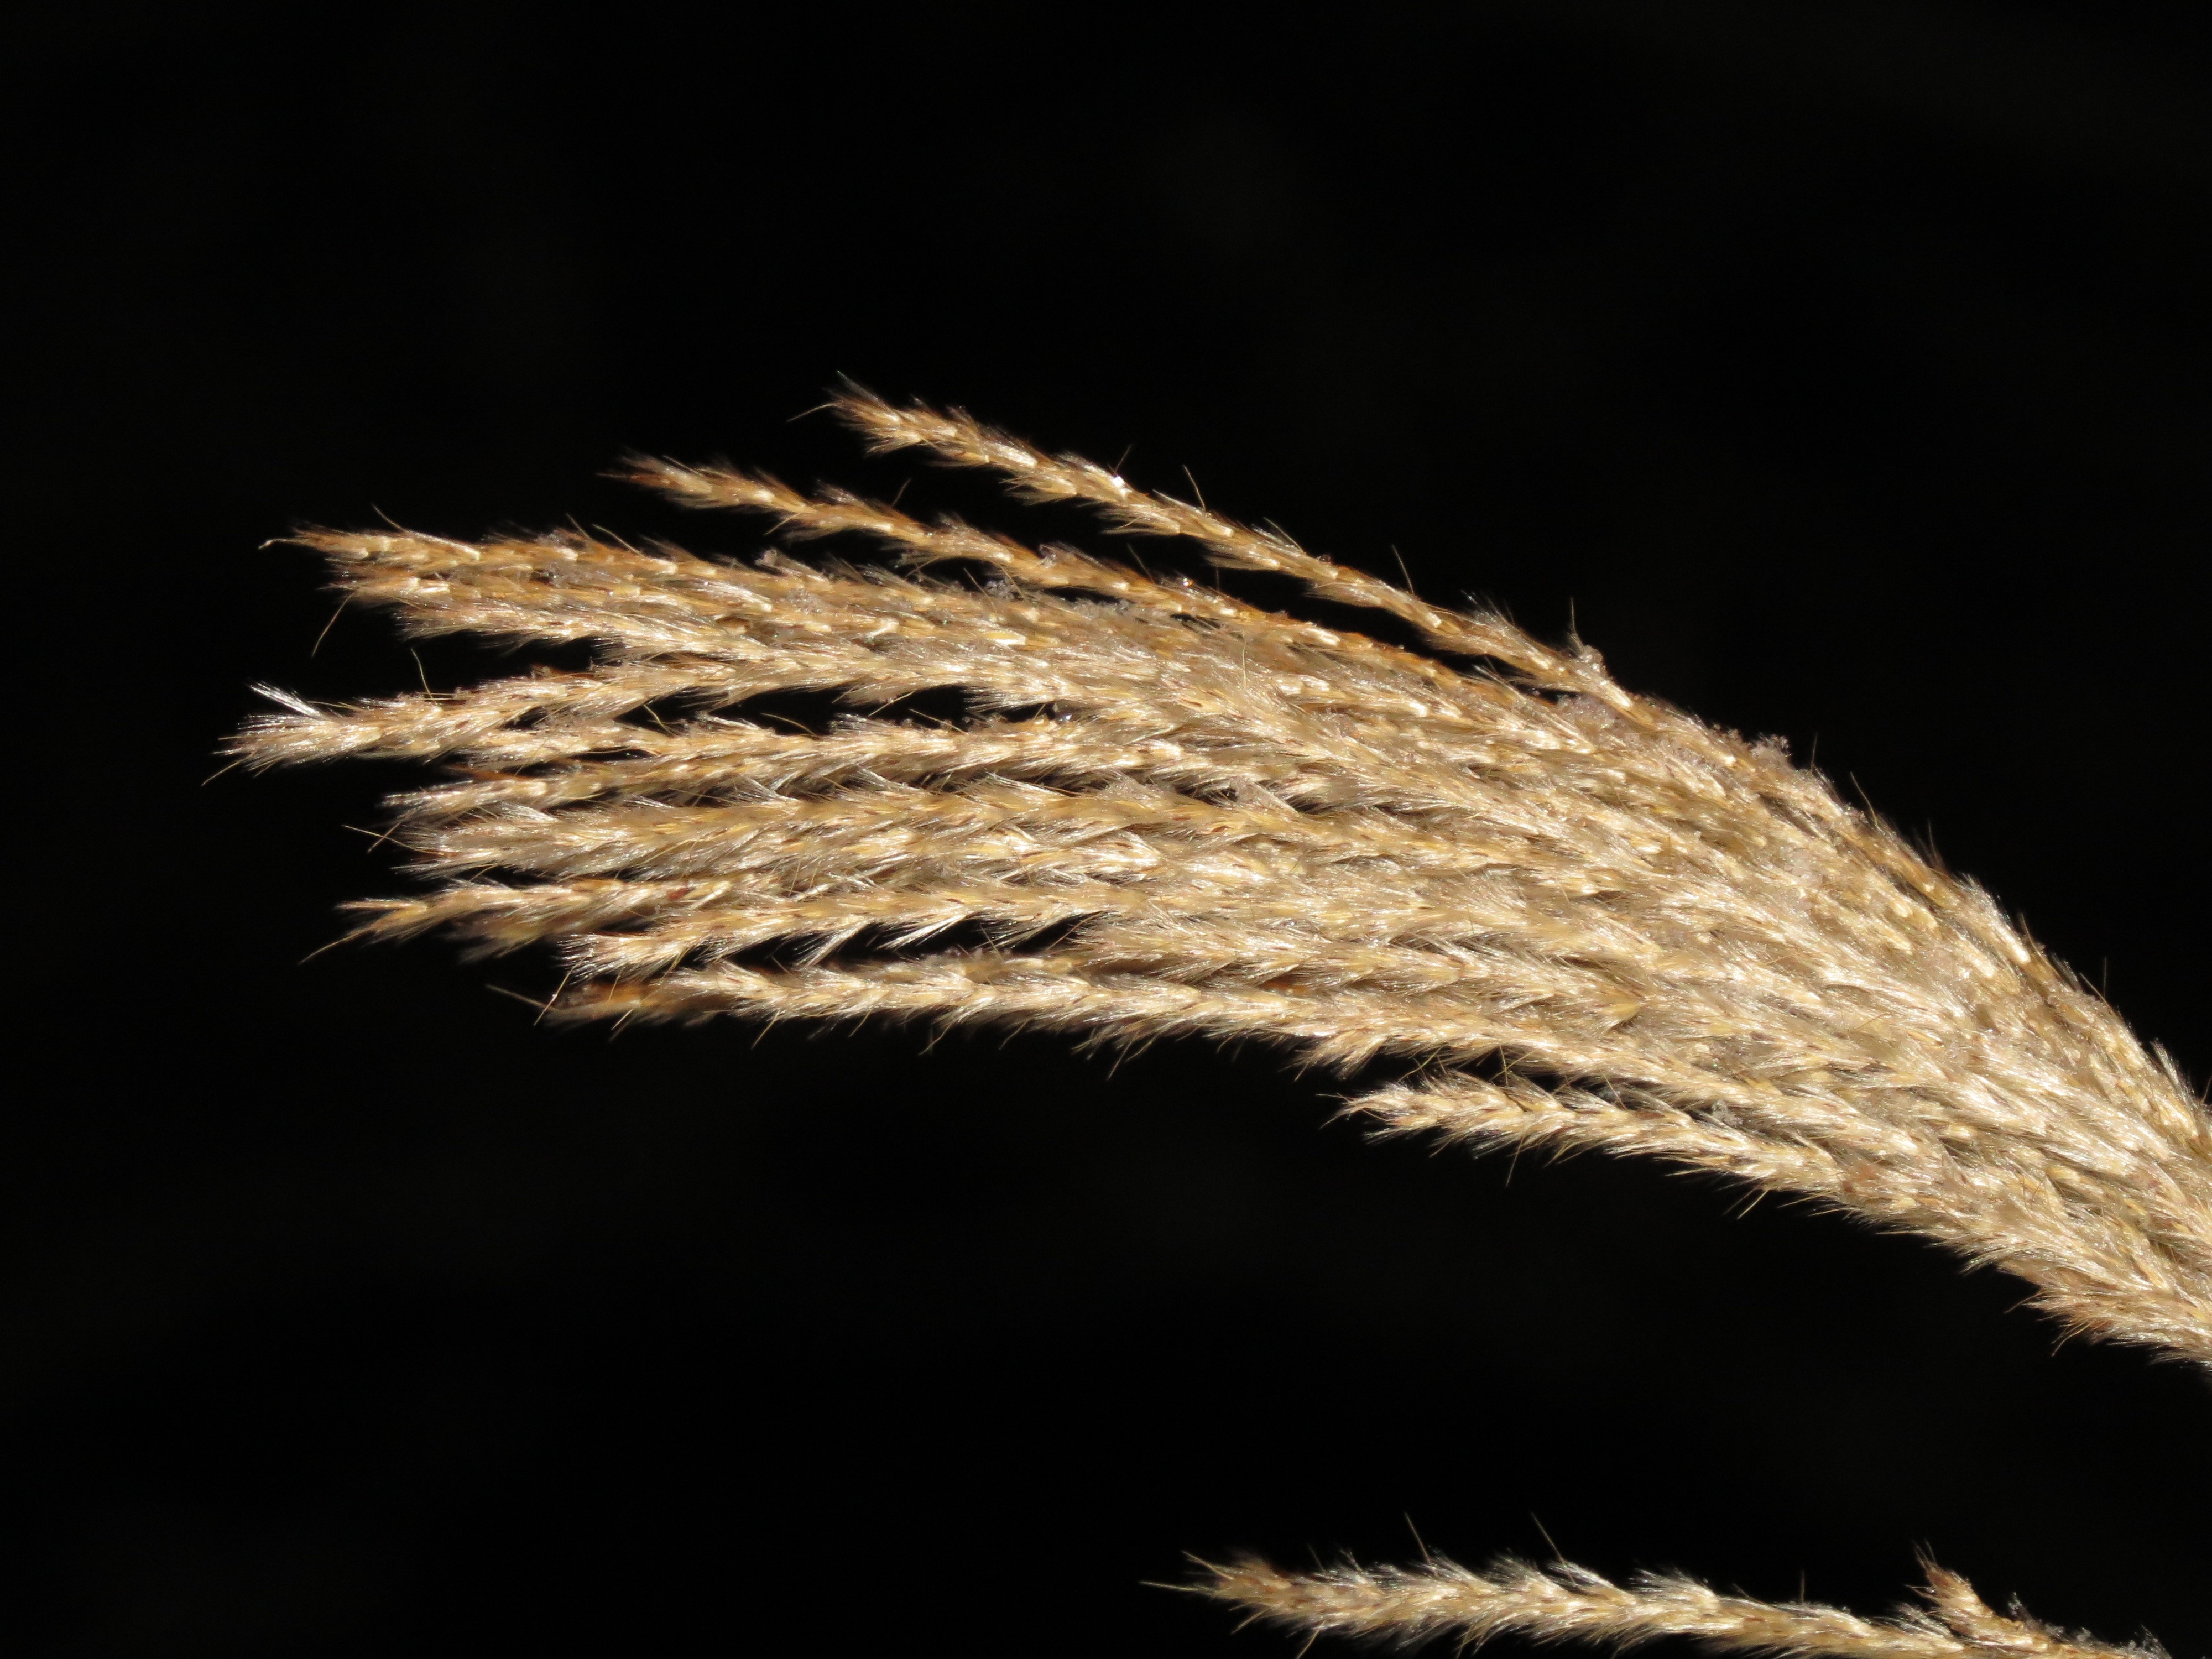
grass, branch, wing, light, flower, reed, golden, flora, material, close up, silver, shimmer, poaceae, licorice, macro photography, ornamental plant, bamboo grassedit this page, miscanthus, silver spring, grass family, miscanthus sinensis, small elefantengras